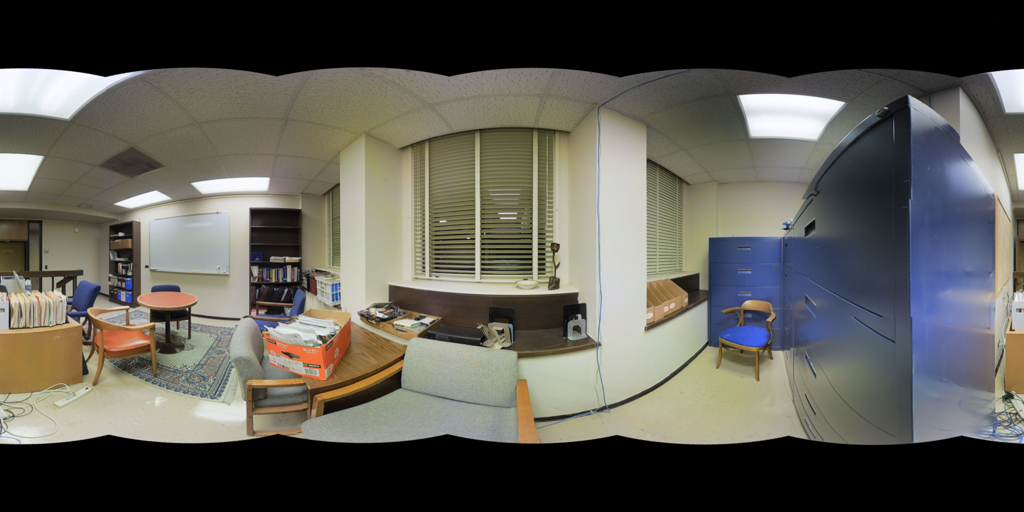
Referred object: the blue chair wedged between the cabinets

Referred object: the tall blue filing cabinet